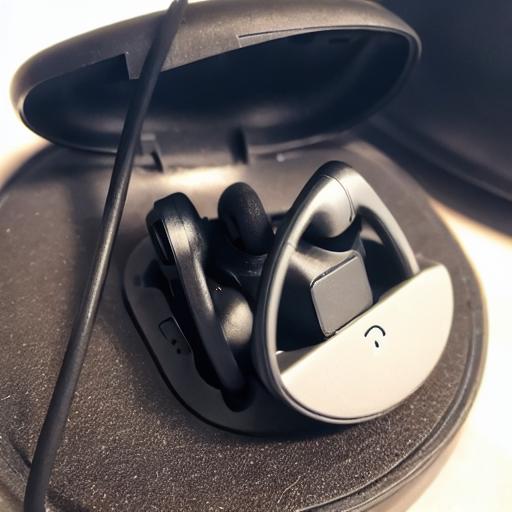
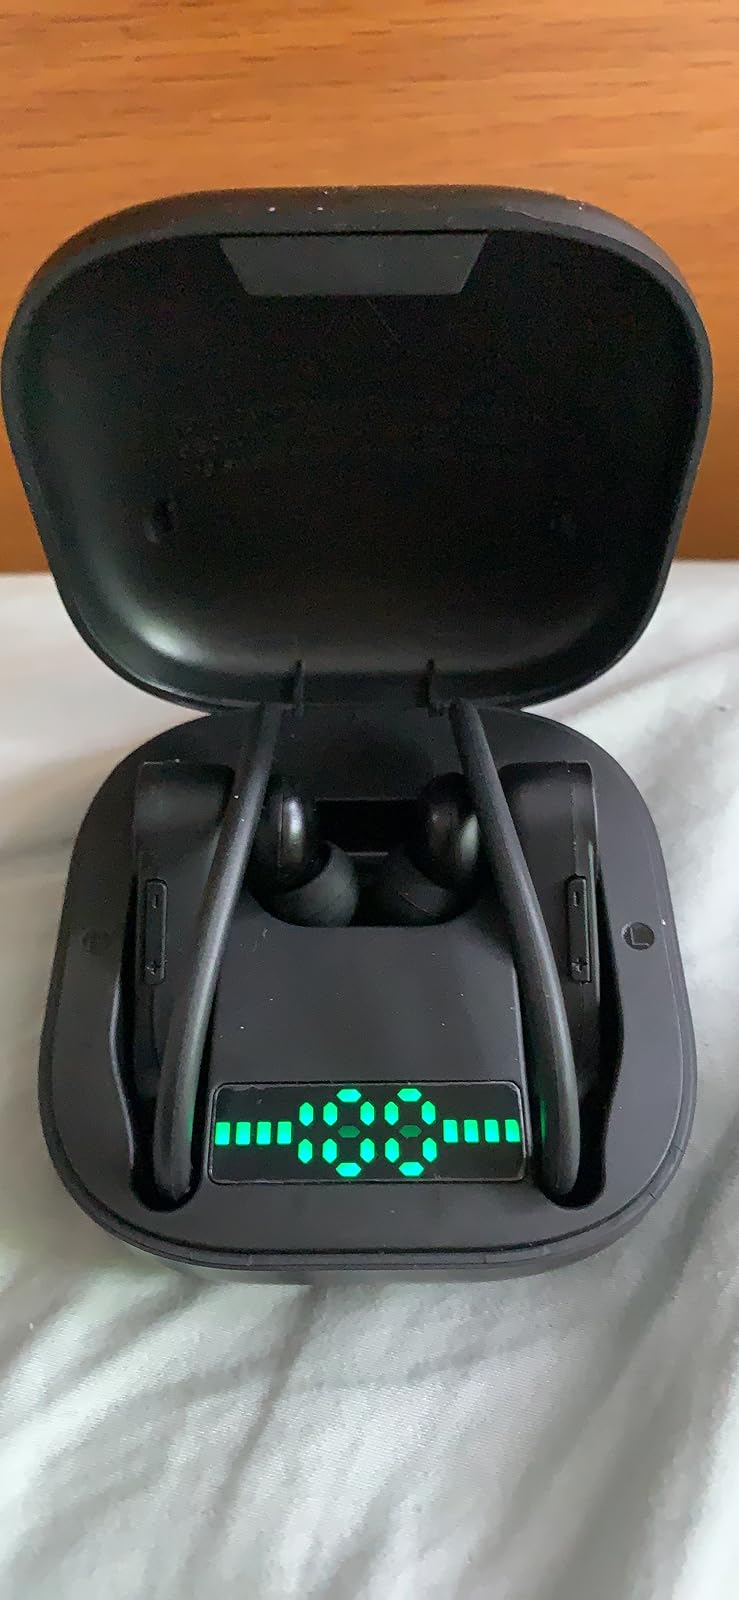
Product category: earbuds
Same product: no